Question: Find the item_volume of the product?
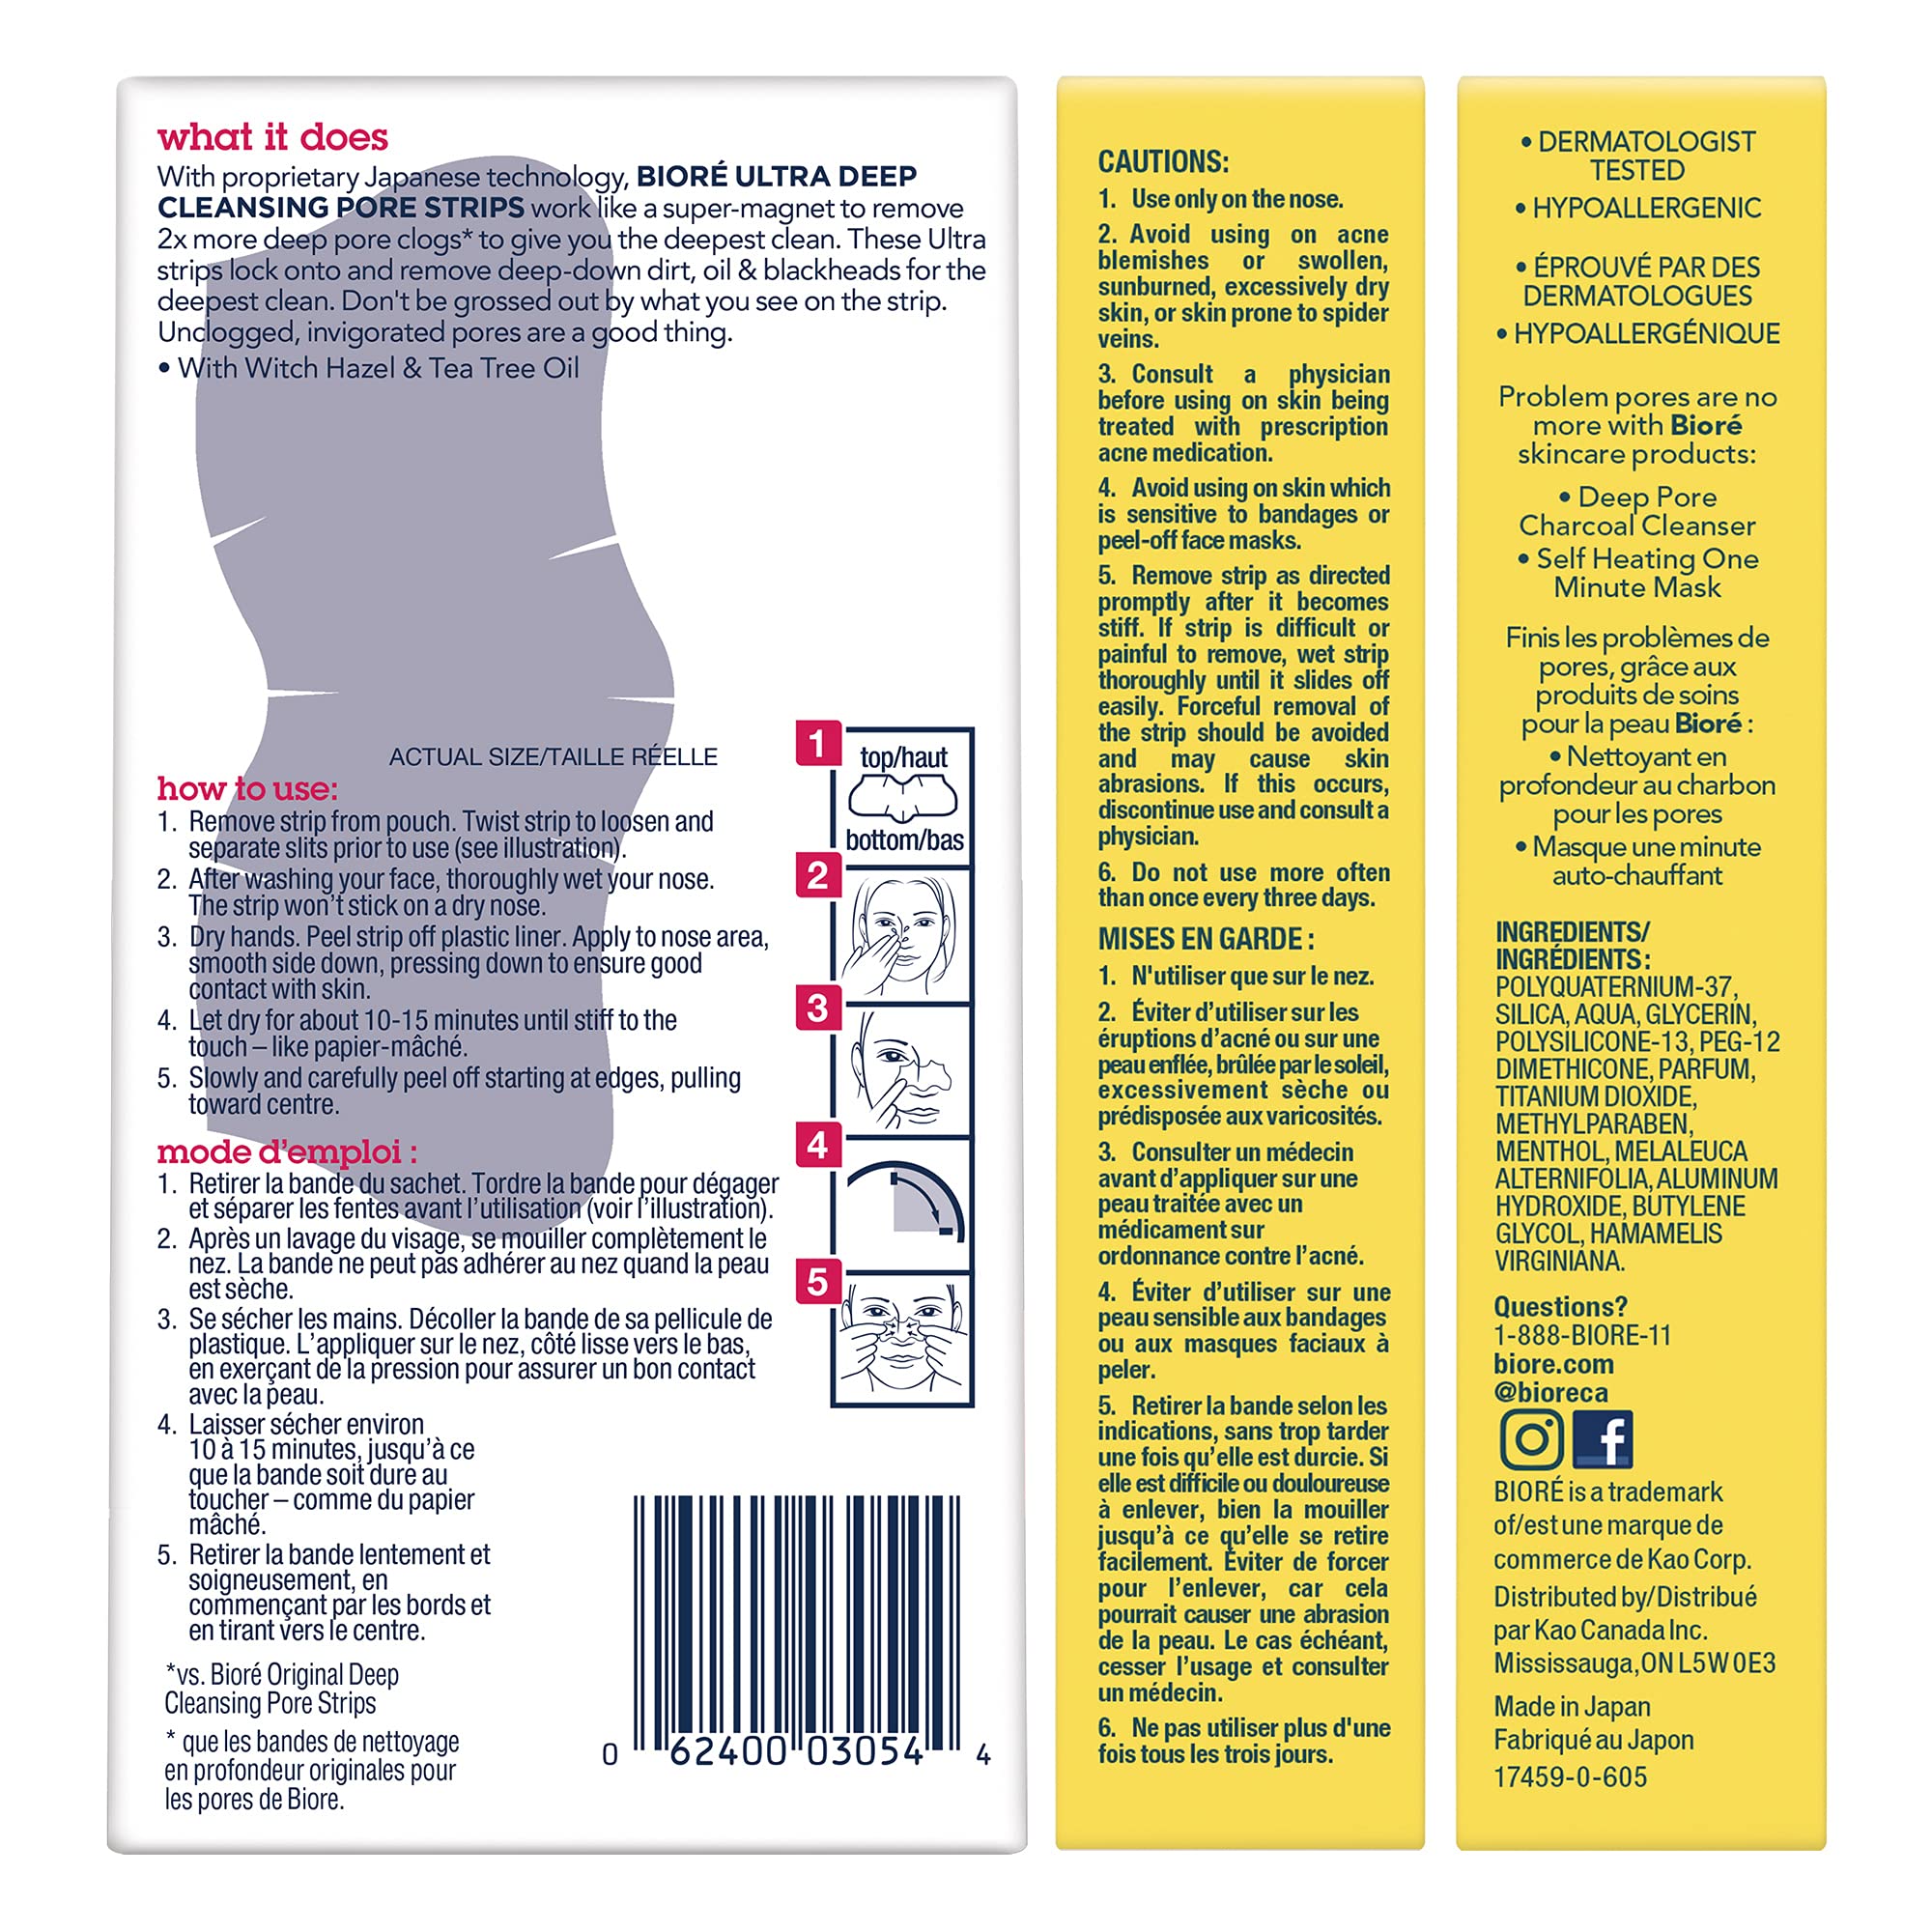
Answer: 3.0 quart